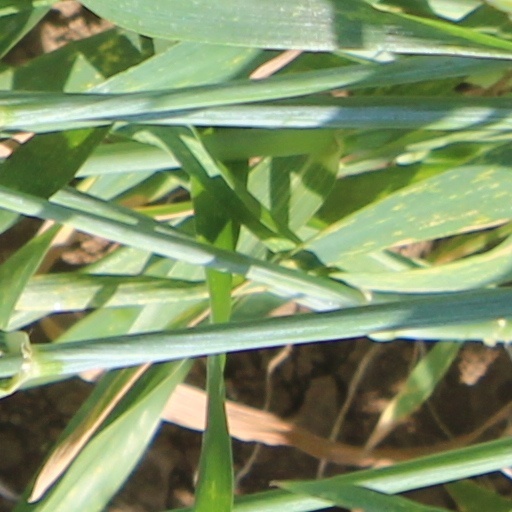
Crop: wheat